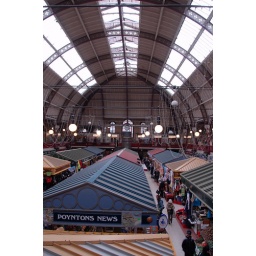
The Market Hall was built between 1864-66. There is a balcony running around the main hall.